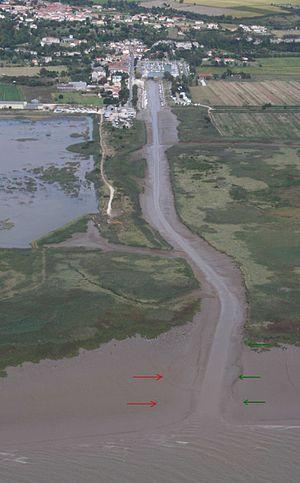
Mortagne-sur-Gironde est une commune du sud-ouest de la France, située dans le département de la Charente-Maritime. Ses habitants sont appelés les Mortagnais et les Mortagnaises.
Le port de Mortagne est situé au lieu-dit La Rive dans la partie sud-ouest de la commune de Mortagne-sur-Gironde, dans le département de la Charente-Maritime et la région Nouvelle-Aquitaine.